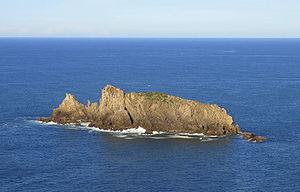
Île Billano est un petit groupe de rochers situé dans le golfe de Gascogne, situé dans la commune de Gorliz appartenant à la communauté autonome du Pays basque, dans la province de Biscaye au nord de l'Espagne.
Le phare de Gorliz est un phare situé sur Cabo Billano entre Gorliz et Arminza, face à l'Île Billano, dans la province du Biscaye en Espagne.